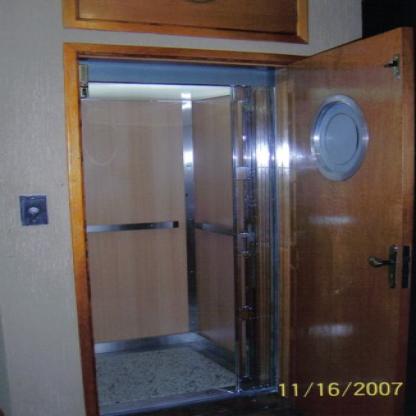
Scene: Indoor